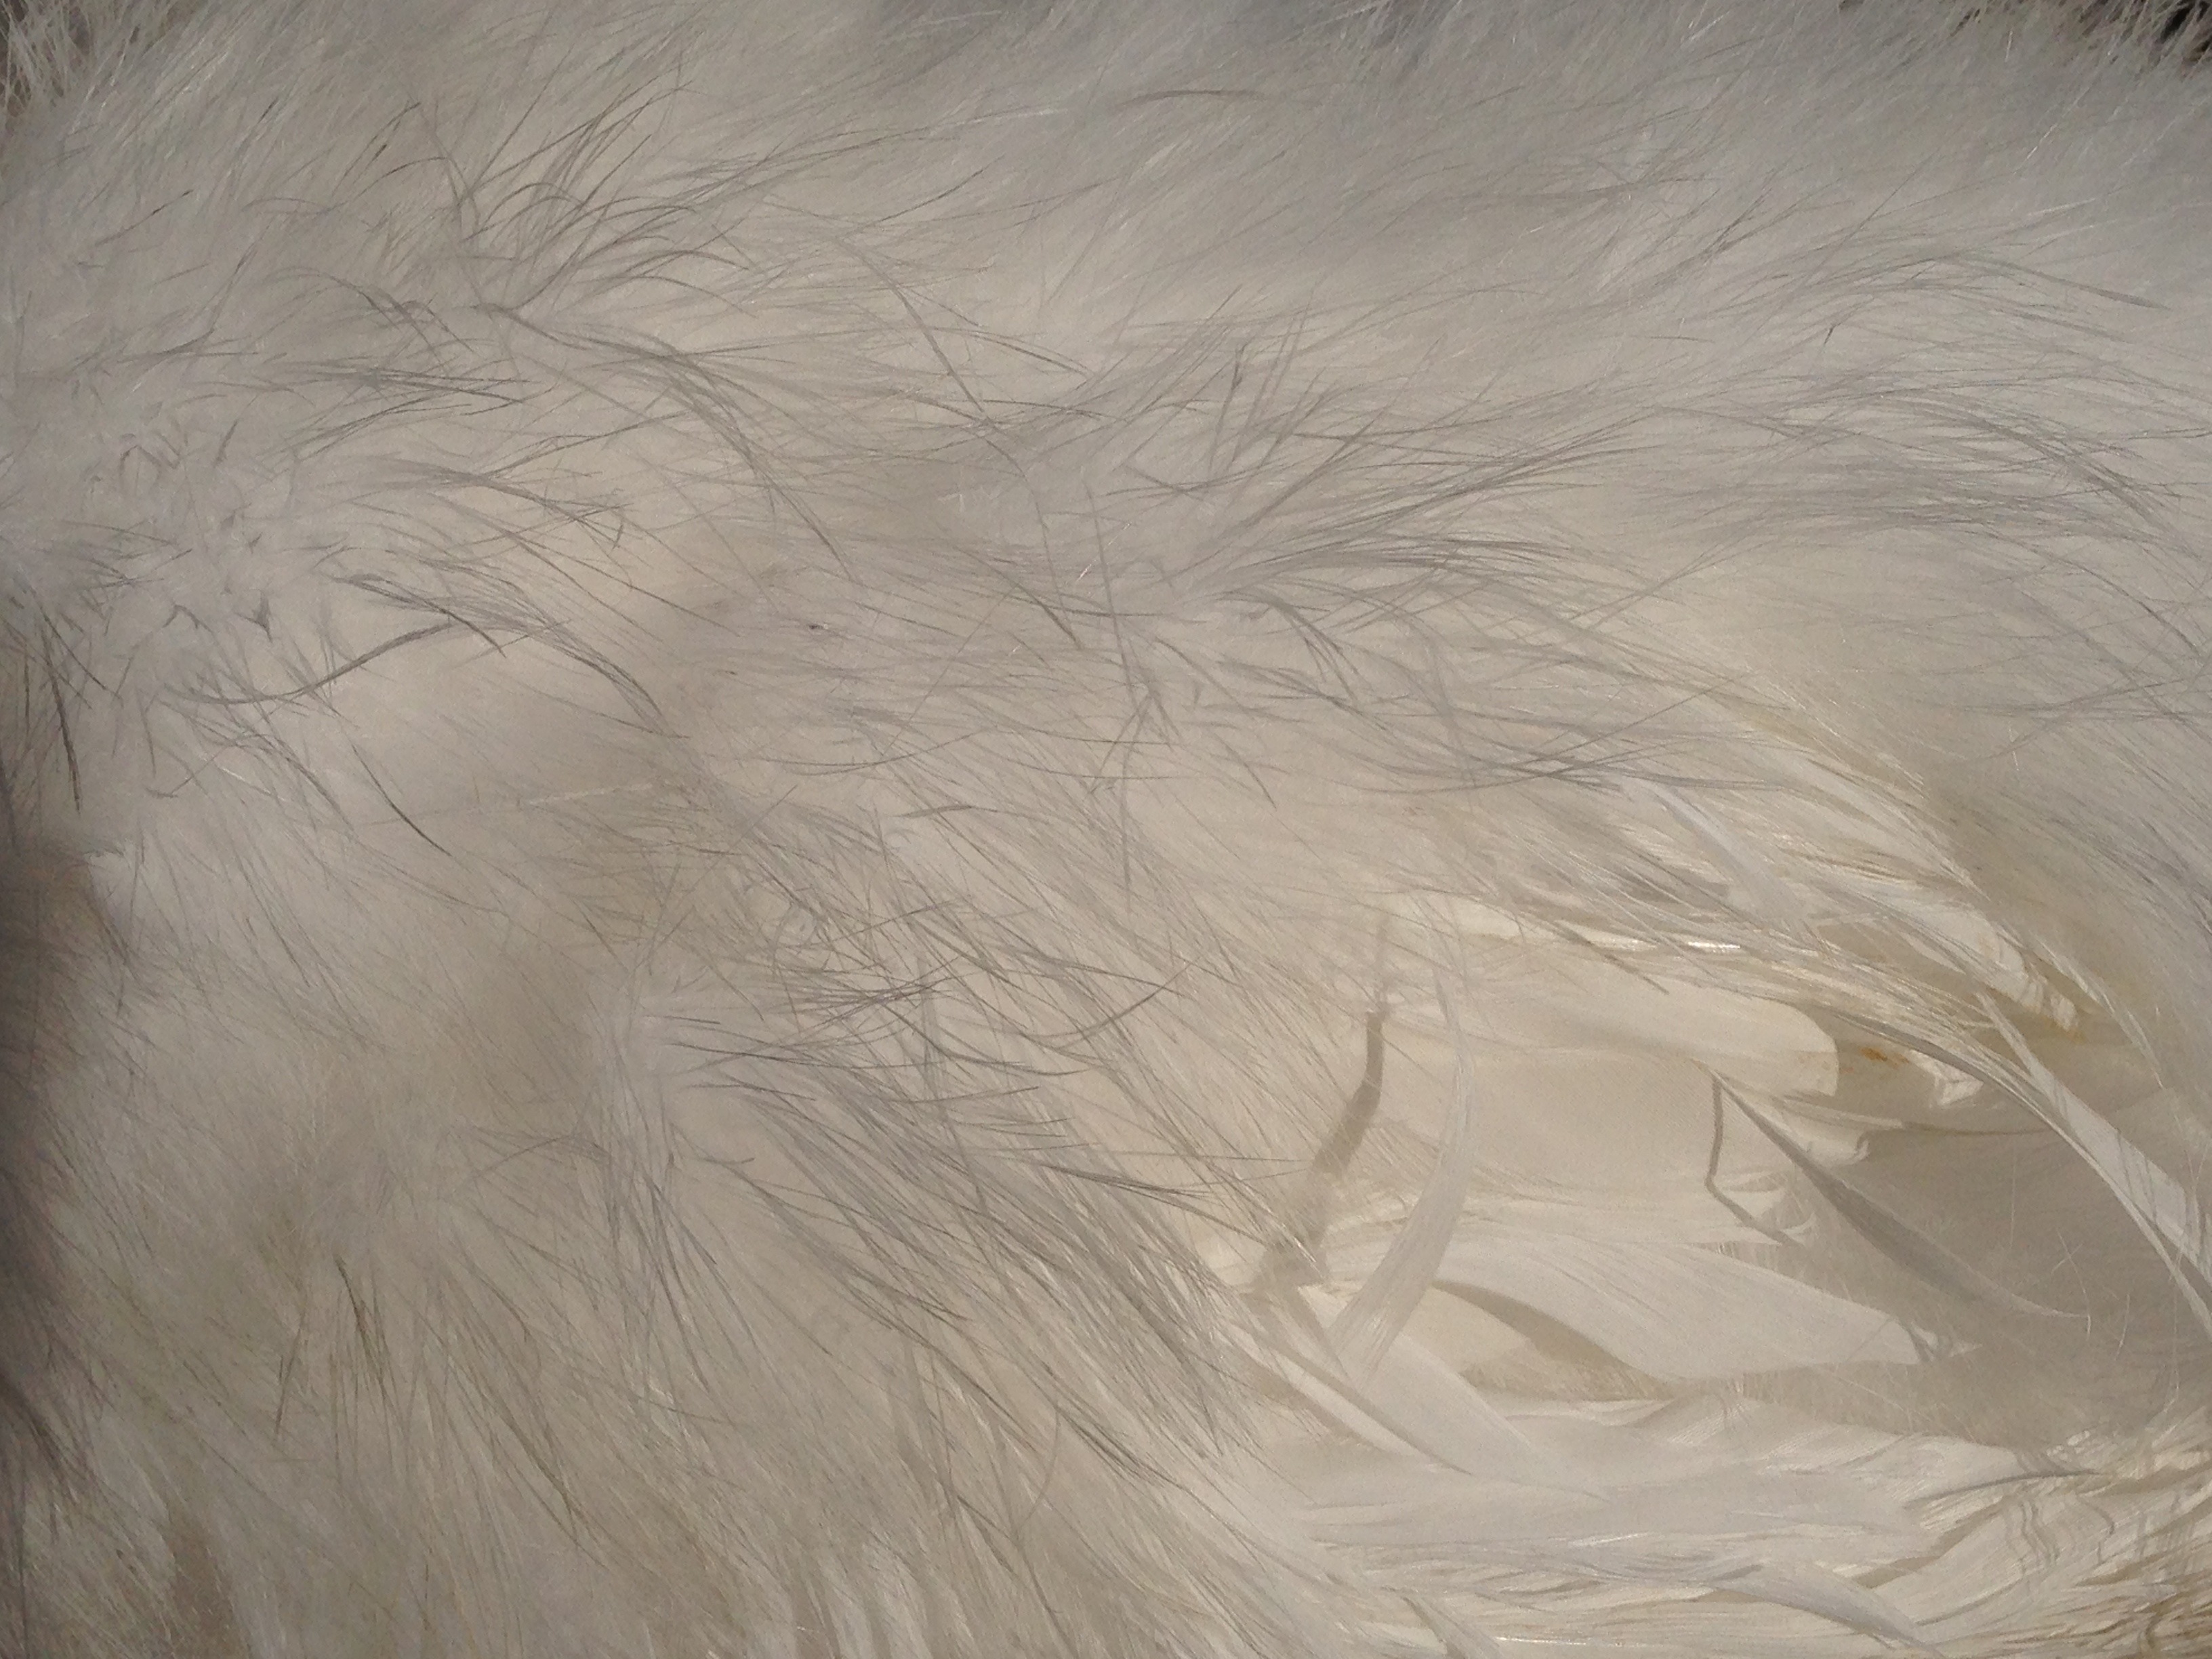
wing, white, texture, fur, material, textile, sketch, drawing, spring dress, seidenhuhn